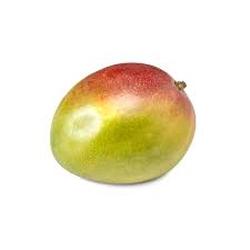
Label: Mango